Motorcycle club

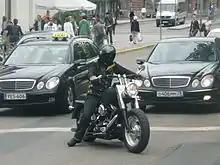
A Cannonball MC member in Helsinki, Finland in 2009.

A motorcycle club is a group of individuals whose primary interest and activities involve motorcycles. A motorcycle group can range as clubbed groups of different bikes or bikers who own same model of vehicle like the Harley Owners Group.